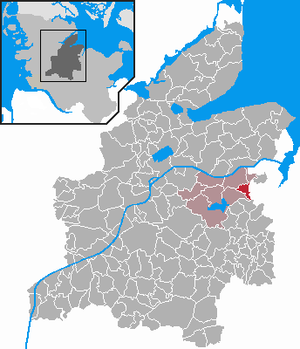
Melsdorf
Kort
Melsdorf er en kommune og en by i det nordlige Tyskland, beliggende i Amt Achterwehr under Kreis Rendsborg-Egernførde. Kreis Rendsborg-Egernførde ligger i den centrale del af delstaten Slesvig-Holsten.